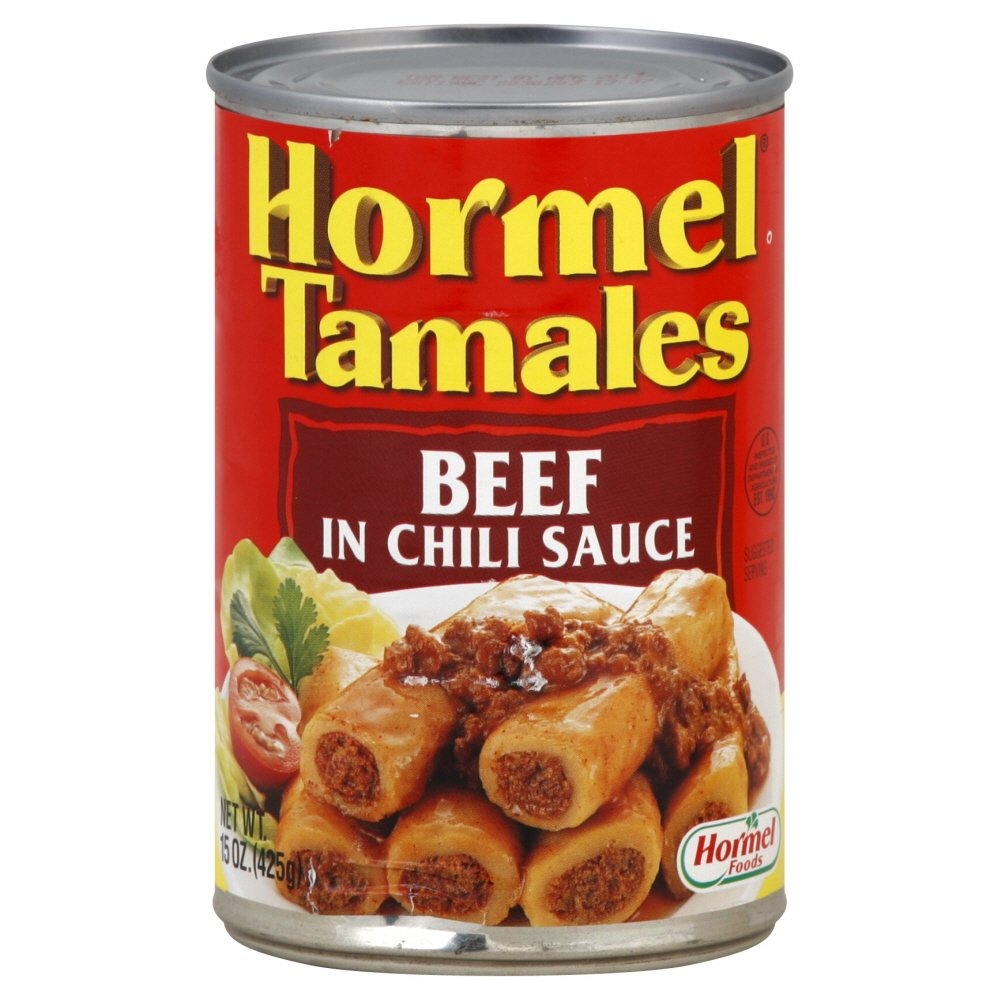
Item Name: Hormel Beef Tamales, 15 Ounce (Pack of 12)
Bullet Point 1: #1 selling canned tamale in the USA
Bullet Point 2: 6 grams of protein per serving
Bullet Point 3: No artificial ingredients
Bullet Point 4: Individually wrapped; heat and serve
Bullet Point 5: Canned; can coatings do not contain BPA
Bullet Point 6: Easy to prepare, these flavorful tamales feature authentic taste and texture.
Value: 180.0
Unit: Ounce

Price: 6.135